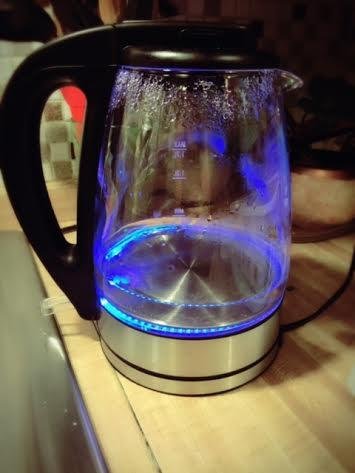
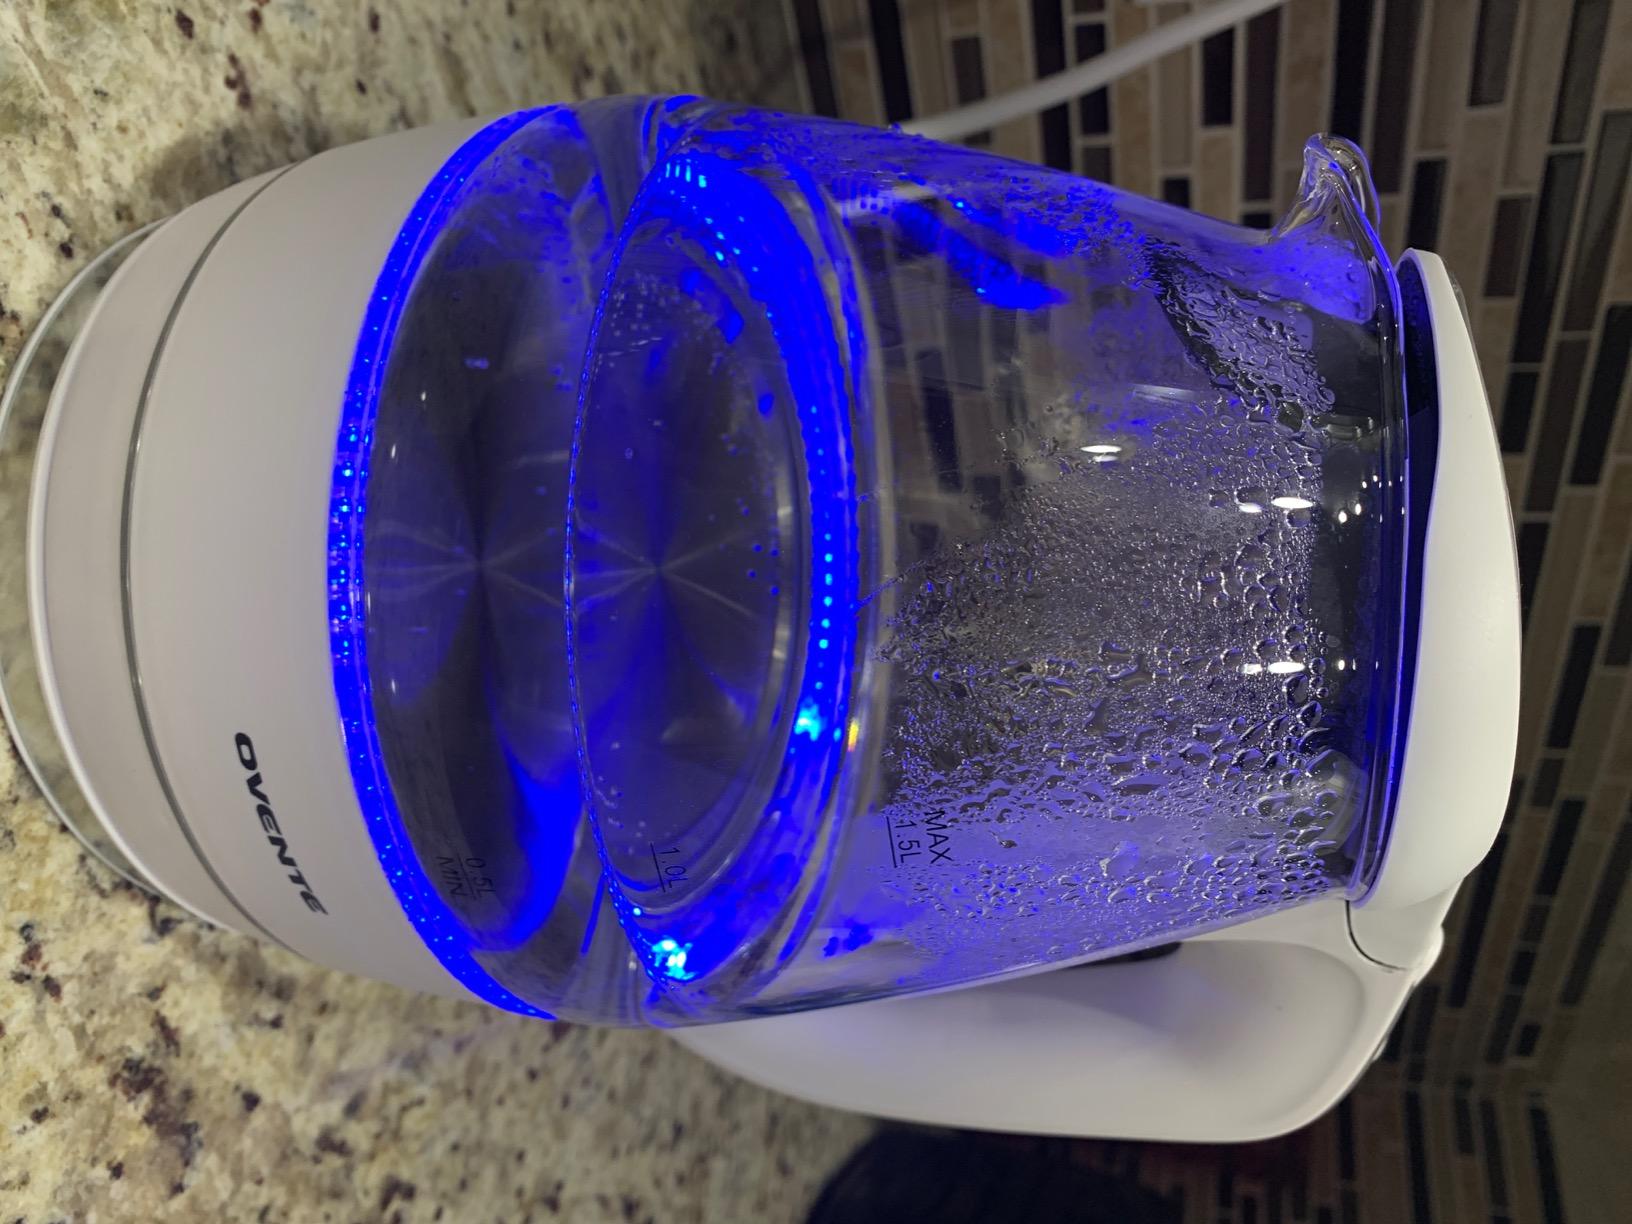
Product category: items_kettle
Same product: no